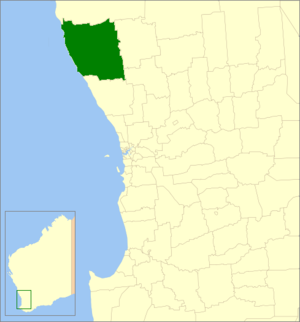
Le Comté de Dandaragan est une zone d'administration locale sur la côte sud-est de l'Australie-Occidentale en Australie. Le comté est situé à environ 200 kilomètres au nord de Perth, la capitale de l'État.